The Child's Bath

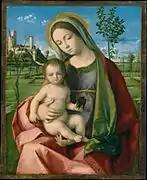
Workshop of Giovanni Bellini, "Madonna and Child", 1510, oil on wood, 34.3 x 27.6 cm, Metropolitan Museum of Art, New York City

In the mid-1880s, there were several cholera outbreaks in France, and public health campaigns called on people to bathe regularly. Bathing was coming to be understood as a medical prevention measure against diseases. At the same time, mothers were encouraged to take care of their own children, rather than utilizing caretakers, using modern hygiene methods employed at the time.